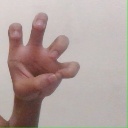
अक्षर: छ